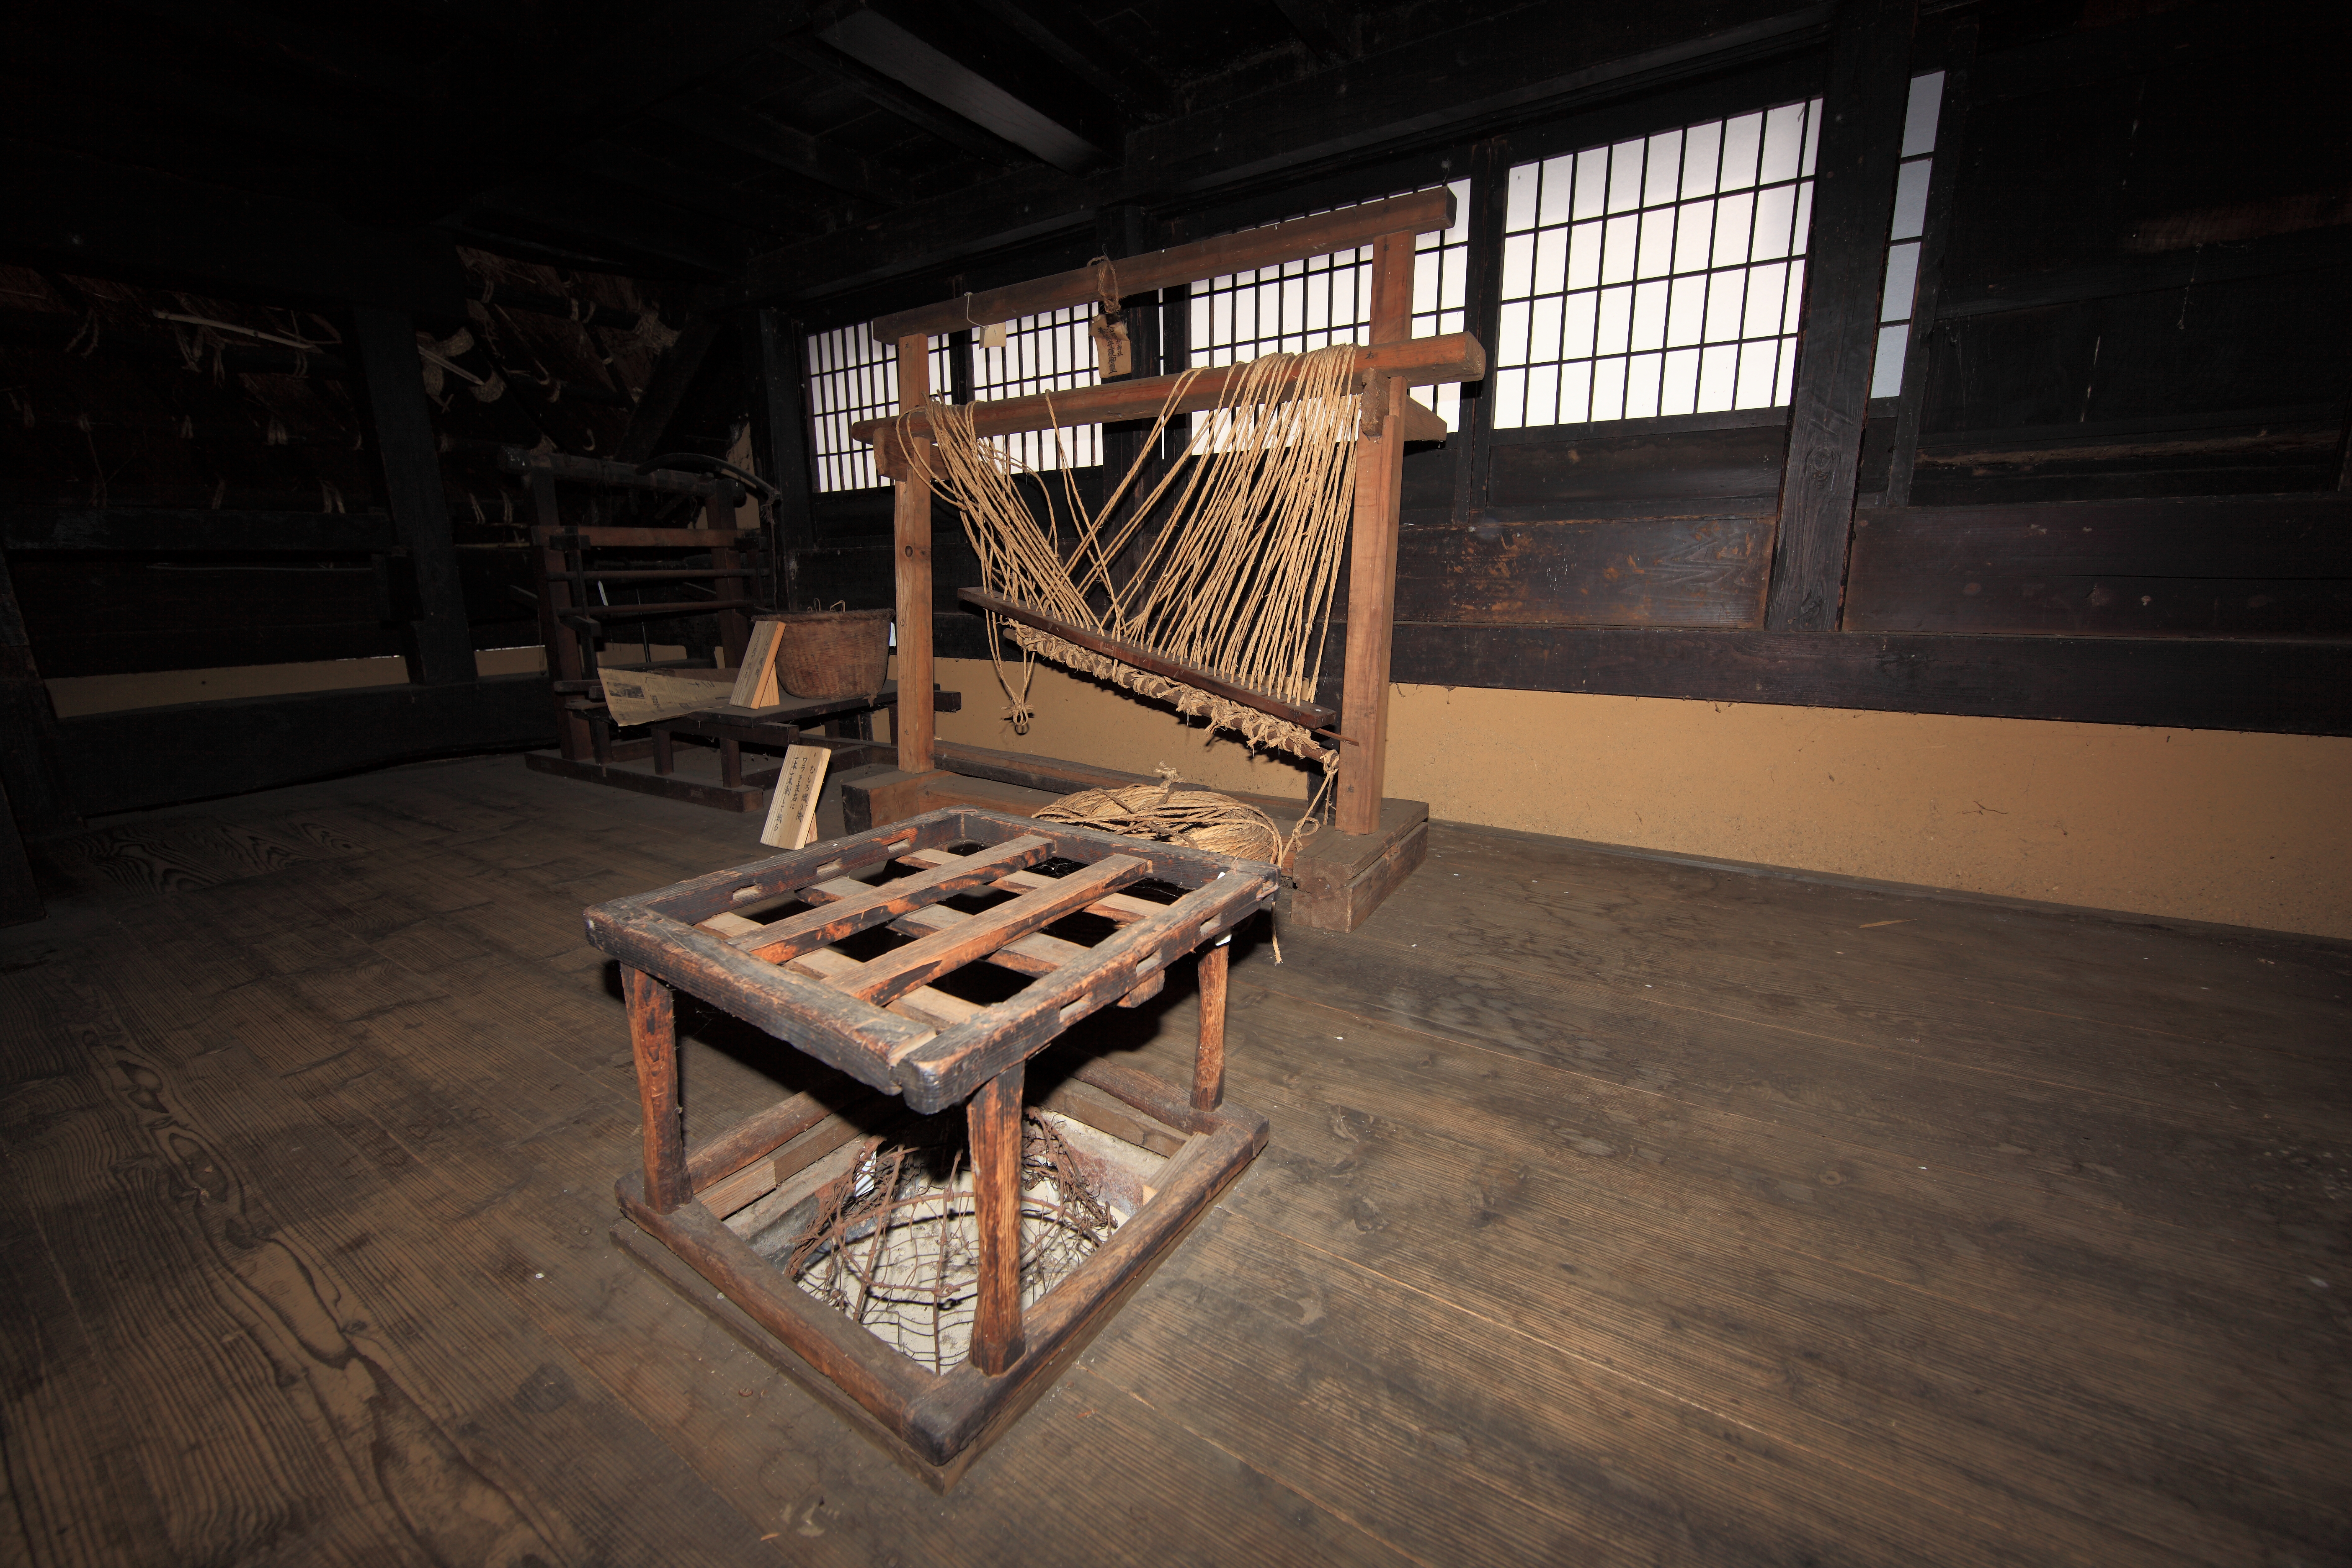
architecture, wood, farm, house, floor, interior, old, home, high, cottage, ancient, residence, exterior, furniture, room, interior design, design, japanese, 5d, style, hires, estate, log cabin, markii, traditional, folk, hi, res, resolution, flooring